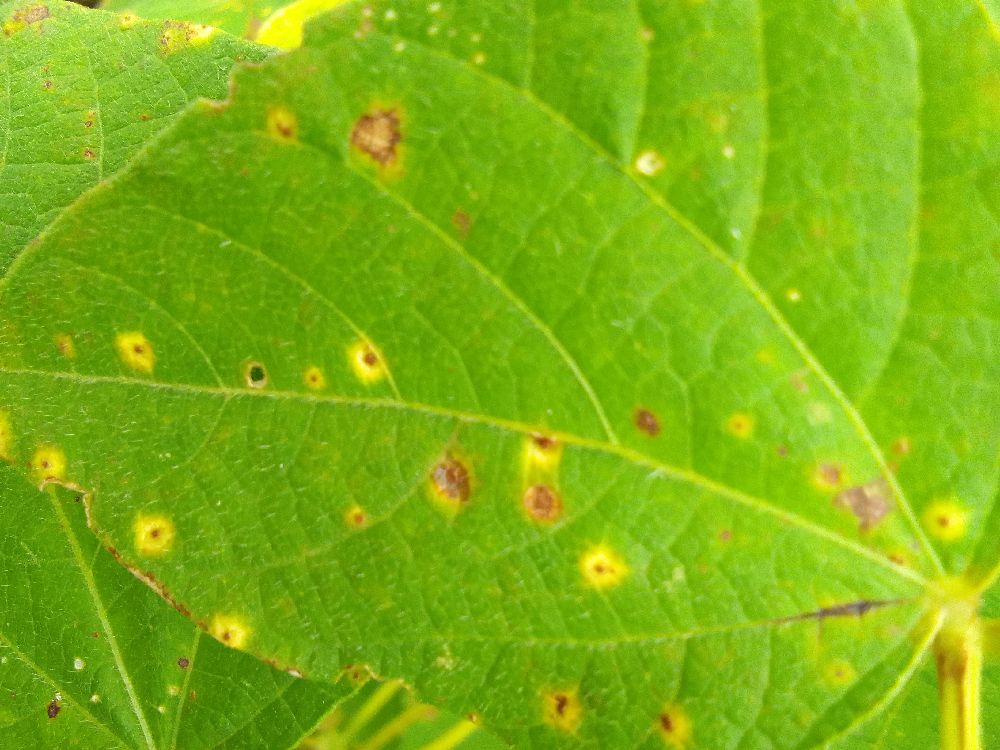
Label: rust